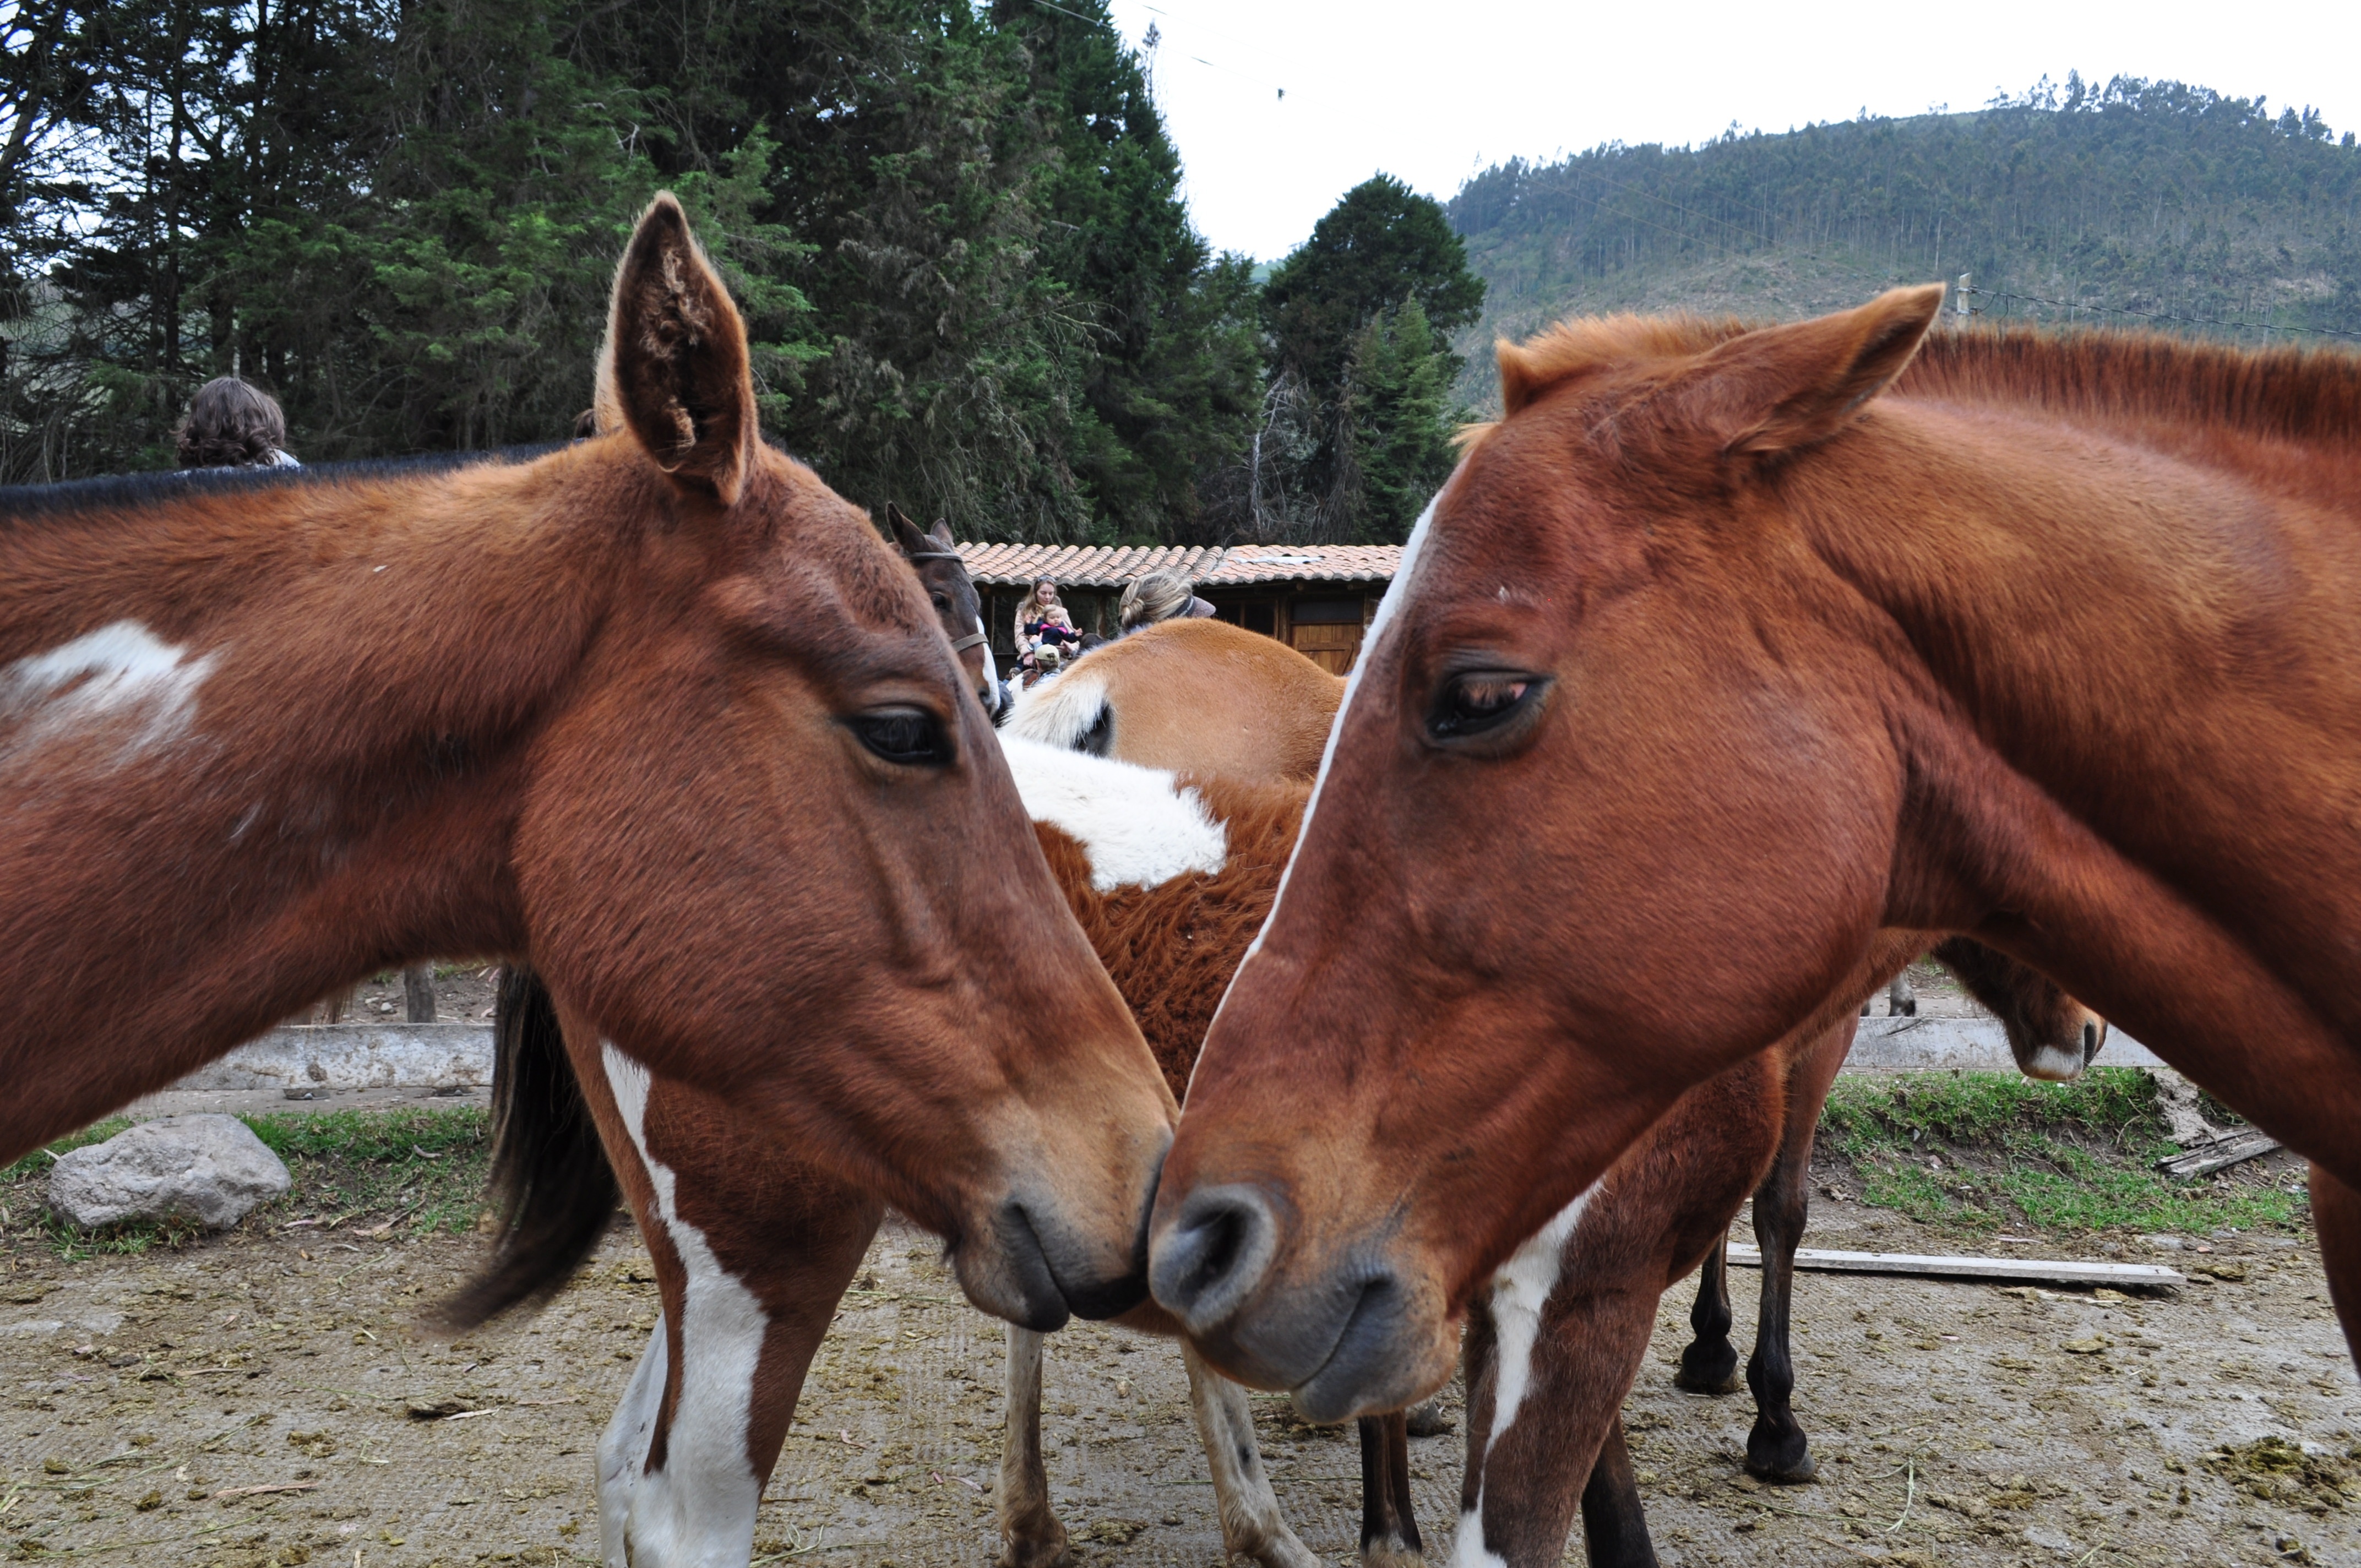
animal, pasture, horse, rein, mammal, stallion, mane, fauna, bridle, horses, head, vertebrate, mare, foal, colt, pack animal, horse like mammal, mustang horse, horse harness